Angel Sanctuary

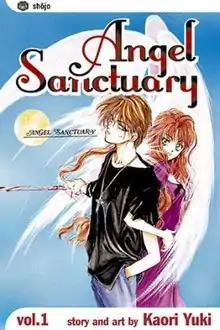
Cover of the first volume of the English-language translation by Viz Media (2004), depicting Sara and Setsuna

is a Japanese manga series written and illustrated by Kaori Yuki. It was serialized in the "shōjo" manga magazine "Hana to Yume" from July 1994 to November 2000. It follows Setsuna Mudo, a human teenager who, as the reincarnation of a prominent angel who rebelled against Heaven, becomes entangled in political machinations between the angels and demons. The 120 chapters were collected and published in twenty bound volumes by Hakusensha from February 1995 to February 2001. Titled "Coming of the Seraphim" in the early stages of its development, "Angel Sanctuary" was inspired by the Japanese fantasy novel "Nocturne" and was originally slated to be only ten chapters long, which led Yuki to worry about being able to properly end the story. "Angel Sanctuary" made cultural references to various mythologies, including Greek and Norse, as well as to real-world people, music, literature, and places.